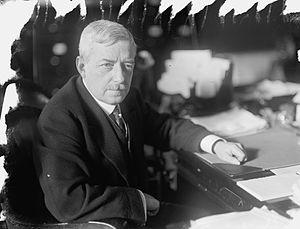
L'Agence du renseignement secret est fondée en 1916. Elle dépend du département d'État des États-Unis. Elle est aussi connue sous les noms de Bureau de la sécurité, de Service de la sécurité diplomatique, ou de « U-1 », un service discret lié au Service de l'information.